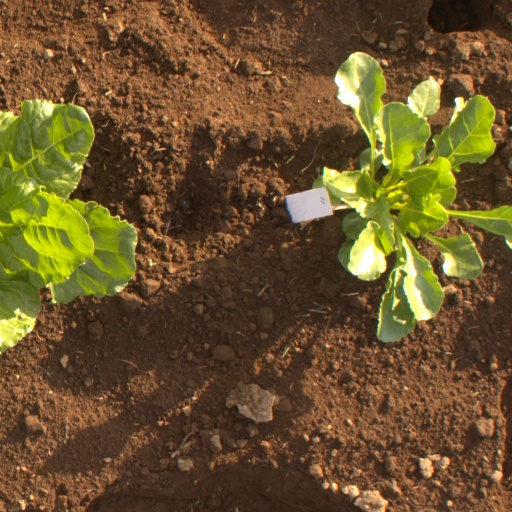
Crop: sugar beet